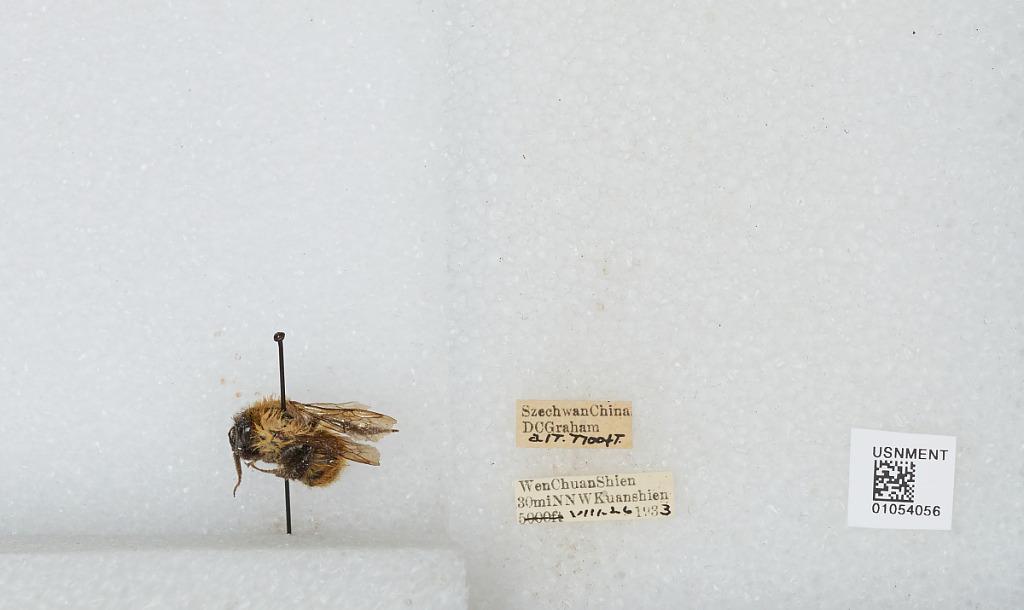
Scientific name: Bombus sp.
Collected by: D. Graham
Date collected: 1933-8-26
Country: China
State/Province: Sichuan
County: Wenchuan Xian
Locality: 30 mi NNW Kuanshien